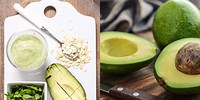
Label: Avocado